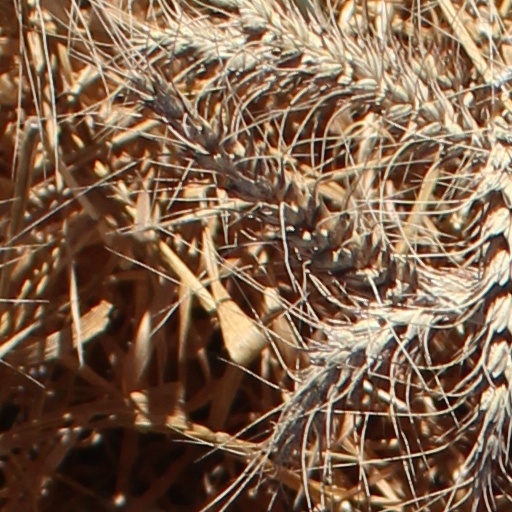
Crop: wheat